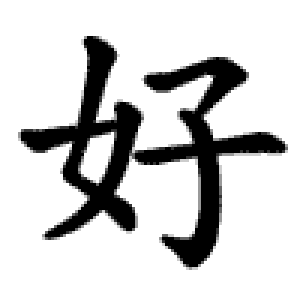
La langue chinoise écrite est une langue apparue entre 1200 et 1050 av. J.-C. durant la dynastie Shang, essentiellement pour transcrire la langue chinoise orale.